Eliezer Toledano

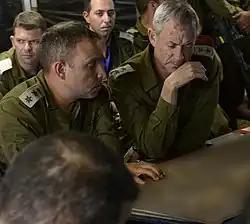
Eliezer Toledano (first from left) with Gen. Benny Gantz at the 35th Paratroopers Brigade command post in Operation Protective Edge

Toledano, the son of Haim and Linda, natives of Morocco, was born in Jerusalem during the Yom Kippur War. He grew up in Kiryat Motzkin. He studied at the Bnei Akiva Yeshiva of Pirchei Aharon in Kiryat Shmuel, and later attended the ORT Kiryat Bialik Educational Campus. He was a member and counselor in the Bnei Akiva youth movement in his hometown.